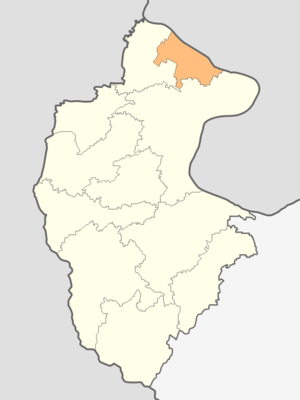
La commune de Novo Sélo est située dans le nord-ouest de la Bulgarie.